Jim Fyffe

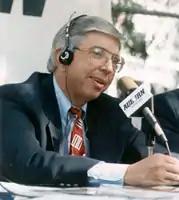

James William Fyffe (November 20, 1945 – May 15, 2003) was an American sportscaster and radio talk-show host. He was best known as the play-by-play announcer for Auburn Tigers football and basketball.